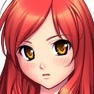
Portrait style: Anime Portrait